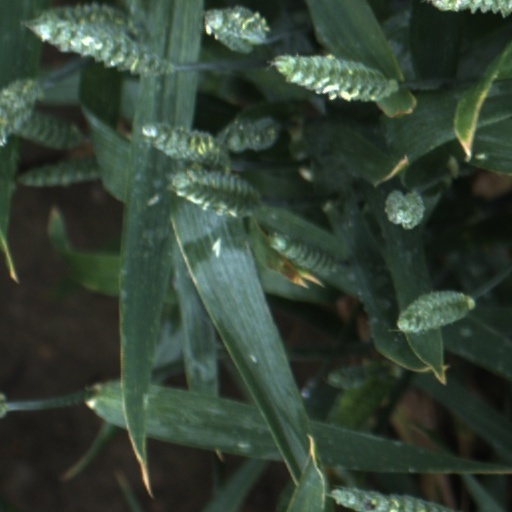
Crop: wheat